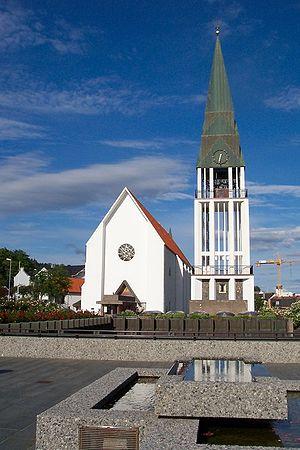
Le diocèse de Møre est l'un des onze diocèses que compte actuellement l'Église de Norvège qui est de confession luthérienne.
Molde est une ville et une commune norvégienne située dans le district du Romsdal, dans le comté du Møre og Romsdal. Elle est placée sur le rivage nord du Romsdalsfjord, sur la Péninsule Romsdal qui entoure le Fannefjord et Moldefjord. La ville compte, au 1ᵉʳ janvier 2012, 20 132 habitants pour une superficie de 364 km². Il s'agit de la 24ᵉ agglomération norvégienne en nombre d'habitants, et de la 254ᵉ en superficie.